Joshua Schulte

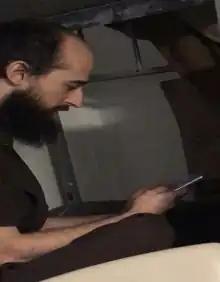
Schulte incarcerated inside the Metropolitan Correctional Center, New York

Joshua Adam Schulte (born September 25, 1988) is a former Central Intelligence Agency (CIA) employee who was convicted of leaking classified documents to WikiLeaks. WikiLeaks published the documents as Vault 7, which "The New York Times" called "the largest loss of classified documents in the agency's history and a huge embarrassment for C.I.A. officials." After his conviction, the Department of Justice called it "one of the most brazen and damaging acts of espionage in American history."